Dajabón Province

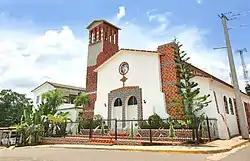
Dajabon Dominican Republic provincial town of Restauracion

The following is a sortable table of the municipalities and municipal districts with population figures as of the 2014 estimate. Urban population are those living in the seats ("cabeceras" literally heads) of municipalities or of municipal districts. Rural population are those living in the districts ("Secciones" literally sections) and neighborhoods ("Parajes" literally places) outside them. The population figures are from the 2014 population estimate.